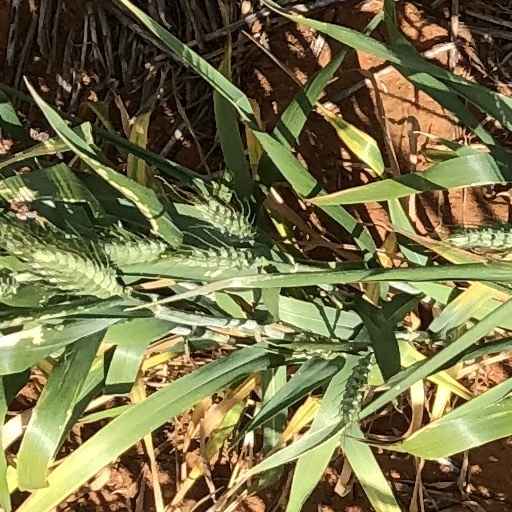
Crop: wheat